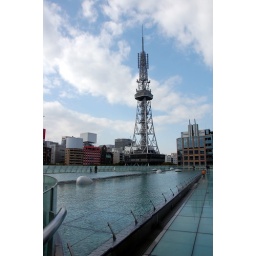
The glass pond above Oasis 21, and the Nagoya TV tower.